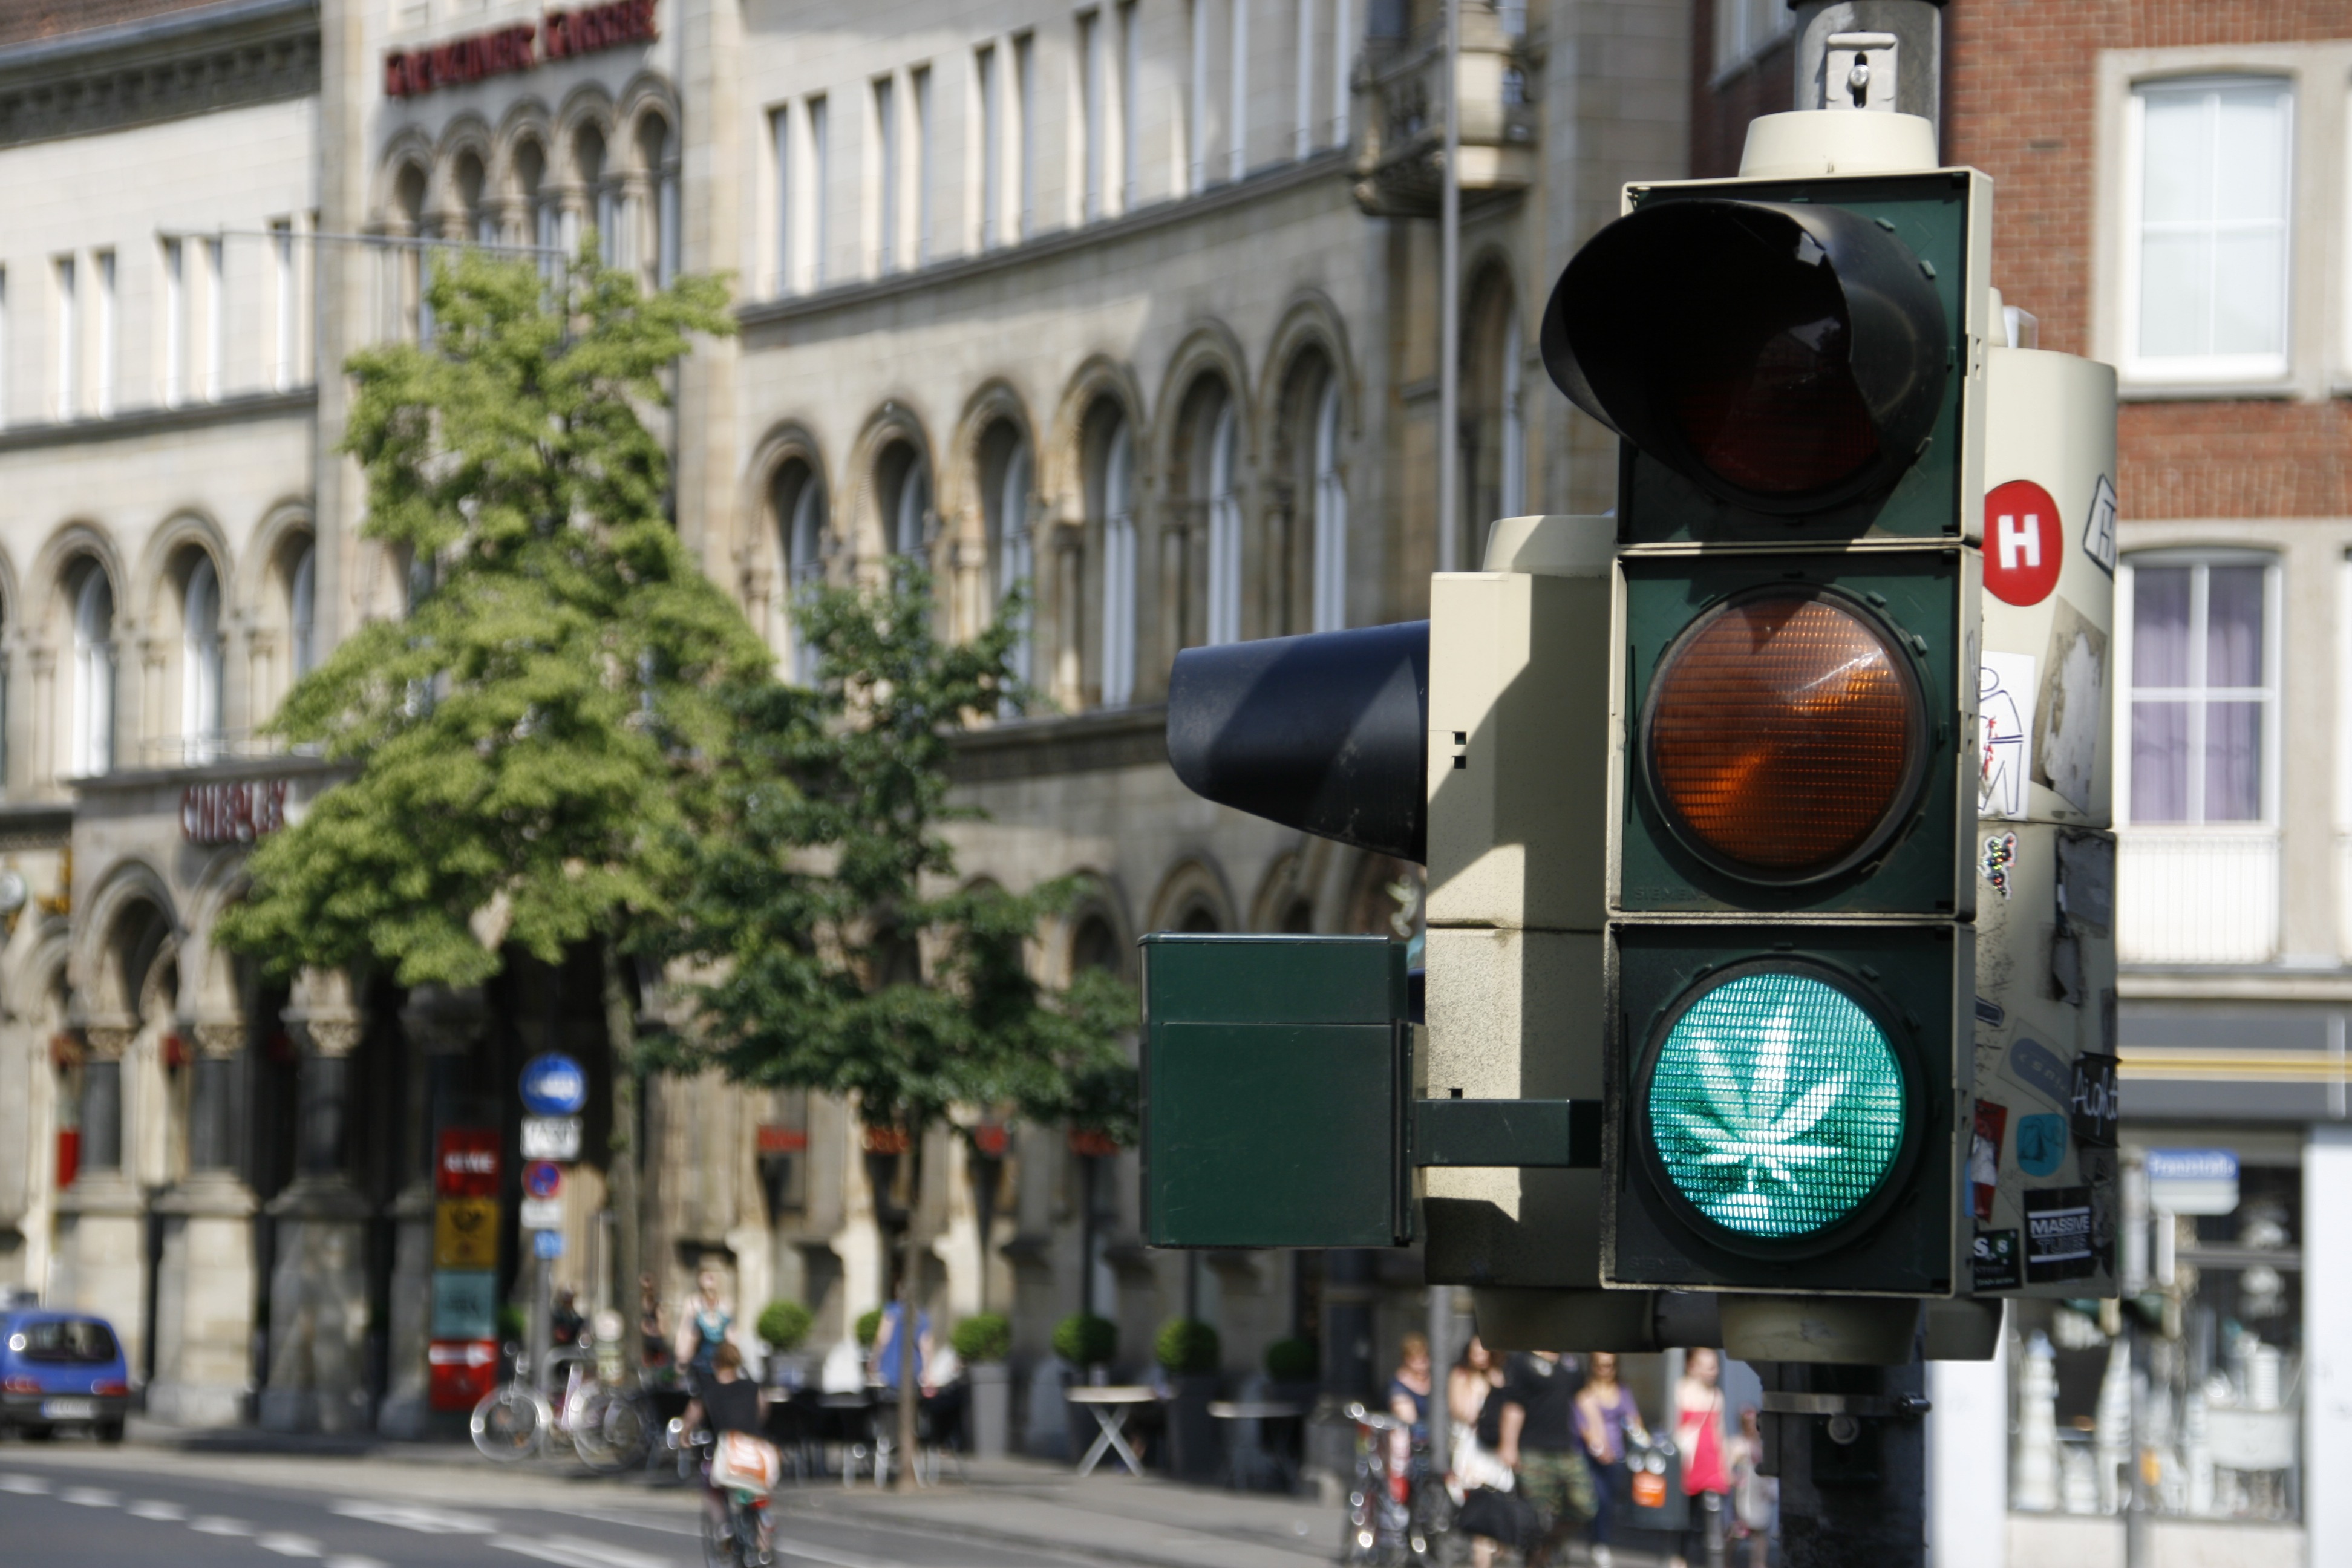
grass, pedestrian, road, traffic, street, downtown, transport, green, vehicle, lighting, traffic light, public transport, road sign, infrastructure, light fixture, release, hemp, traffic lights, pedestrian crossing, signaling device